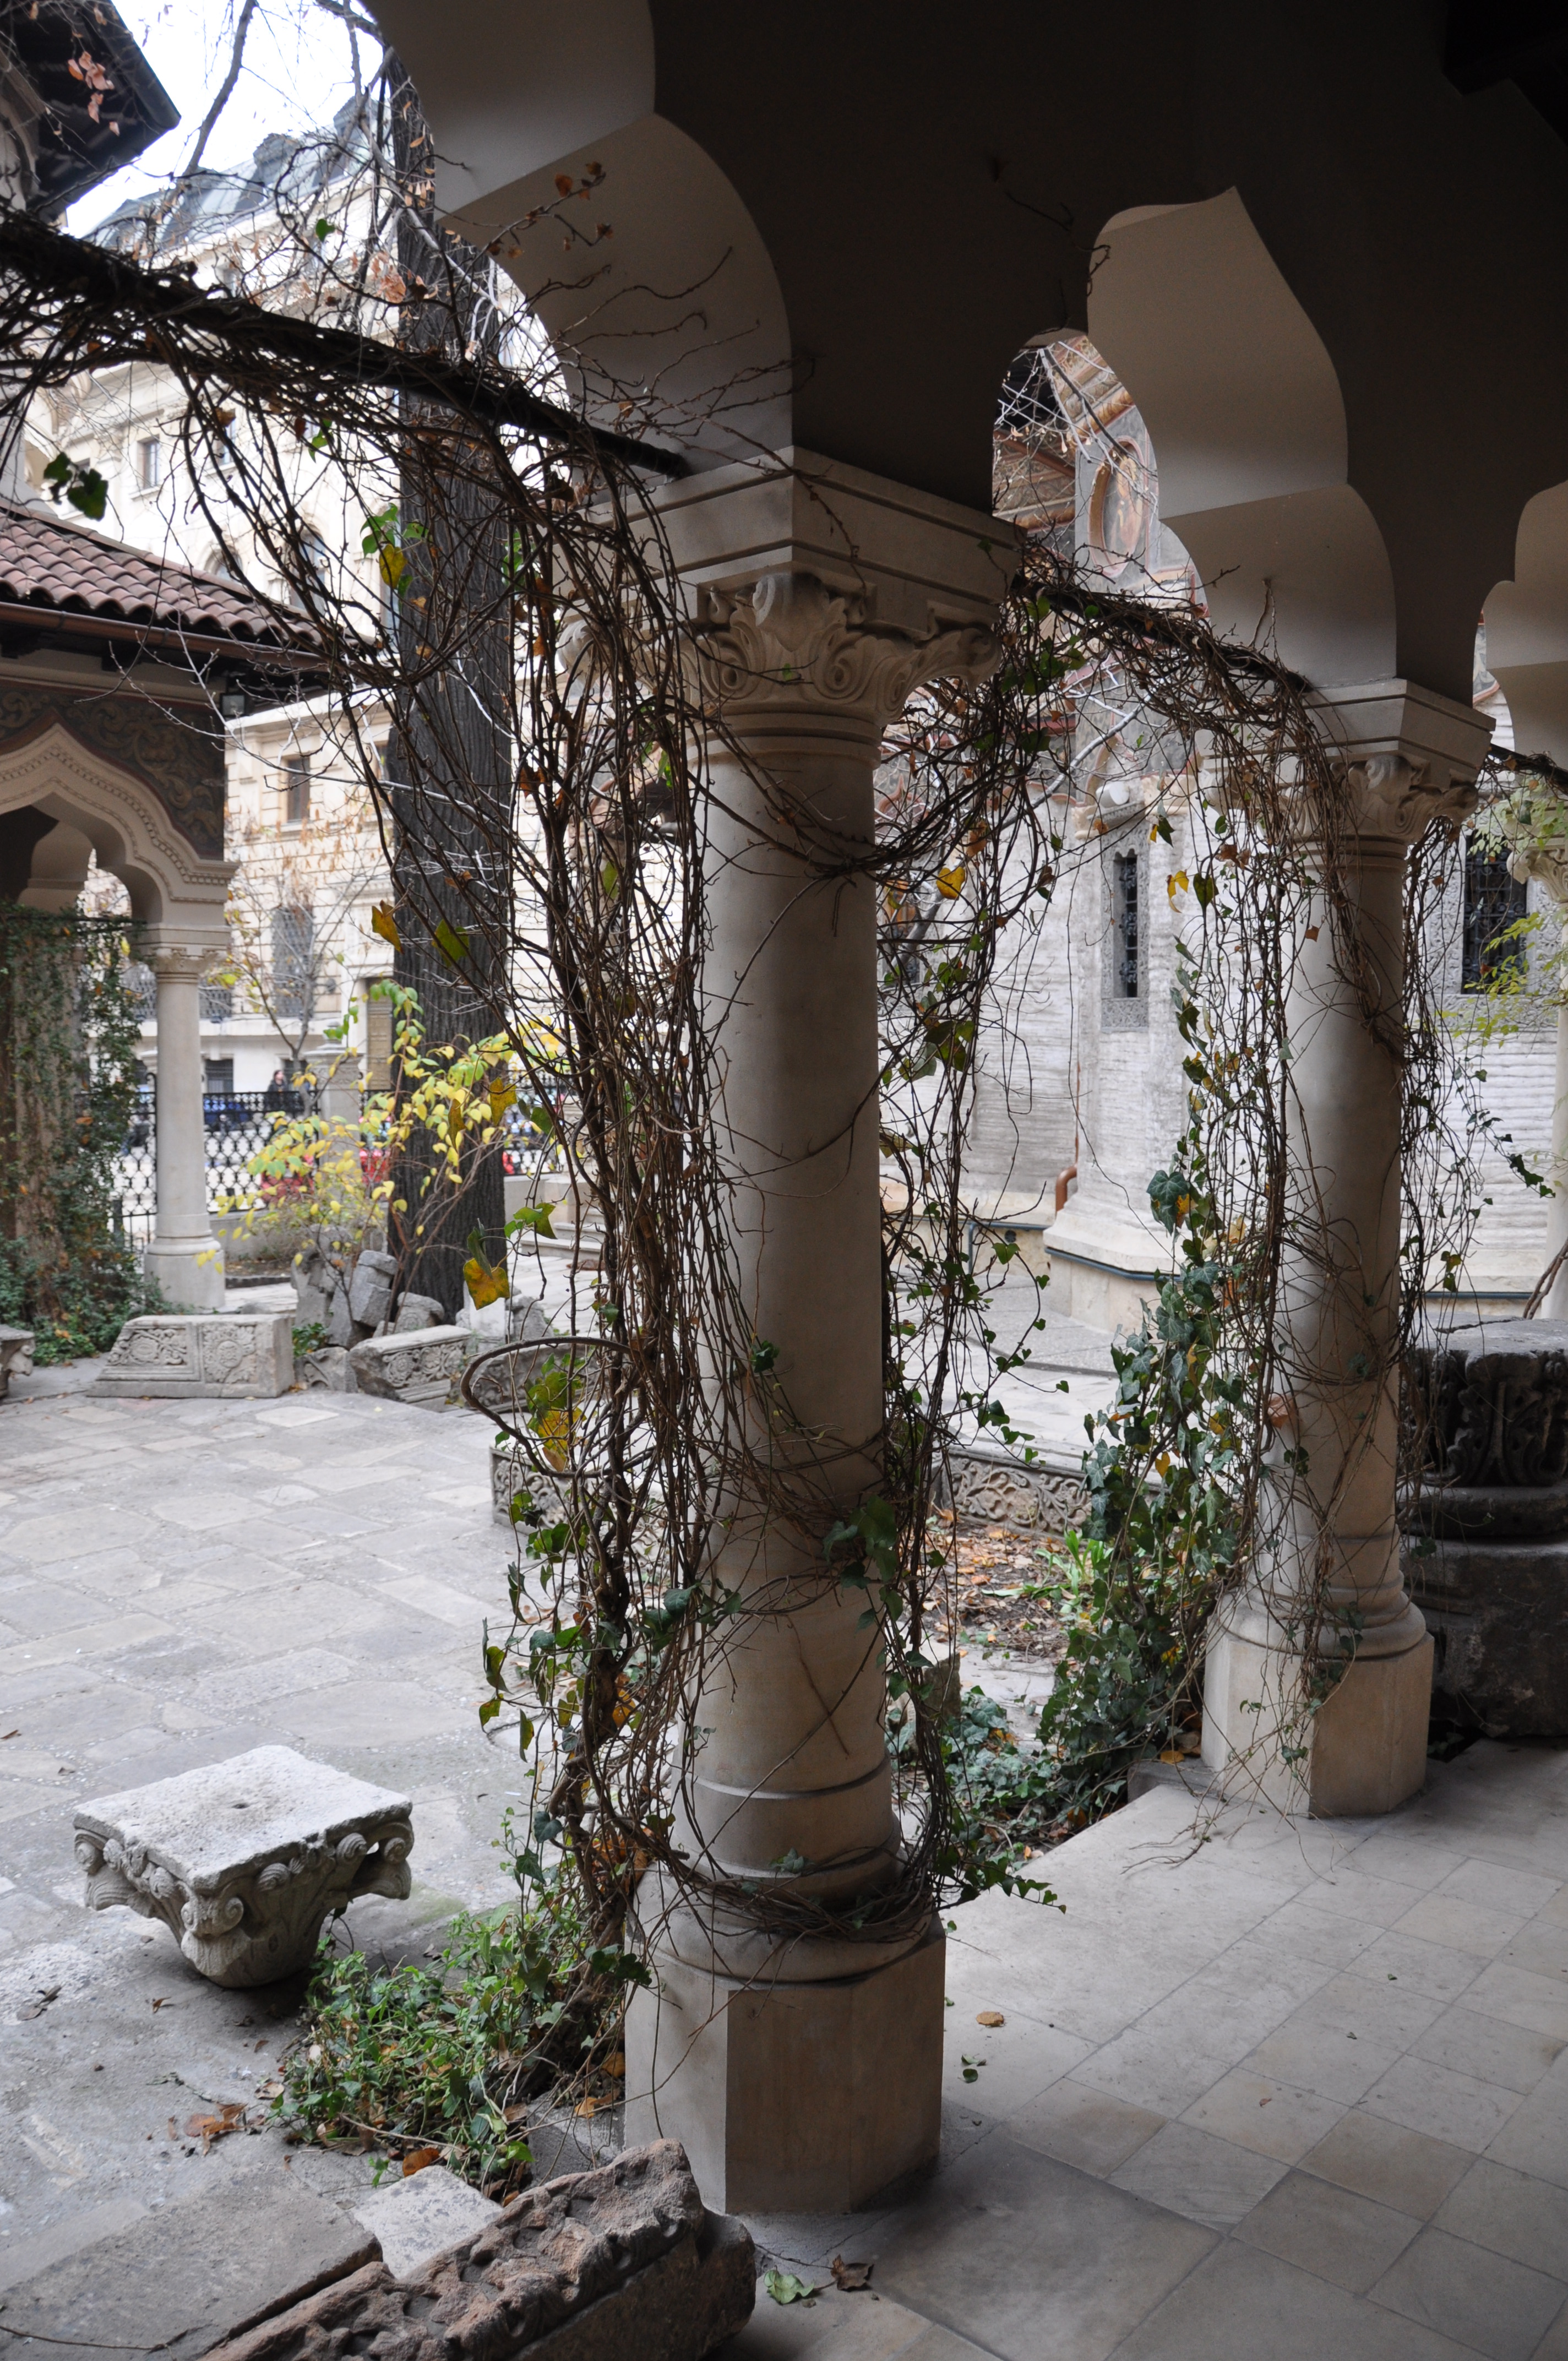
tree, architecture, photography, house, flower, building, monument, photo, europe, spring, column, religion, church, christian, lighting, photos, sculpture, religious, free, art, de, courtyard, temple, monastery, churches, shrine, fotografie, christianity, romana, orthodox, eastern, romania, bucharest, convent, bor, biserica, arhitectura, orthodoxy, romanian, ortodoxa, patrimoniu, ortodox, manastirea, manastire, ortodoxia, ortodoxie, ecclesiastical, bisericeasc, cladire, edificiu, bucuresti, centrulvechi, lipscani, lmibiiaa19464, stavro, stavropoleos, brancovenesc, 1724, cre tinism, cre tin, urban area, ancient history